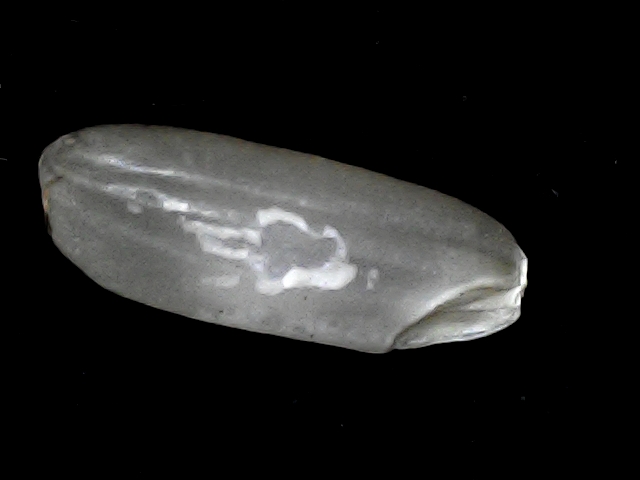
Rice variety: BD51